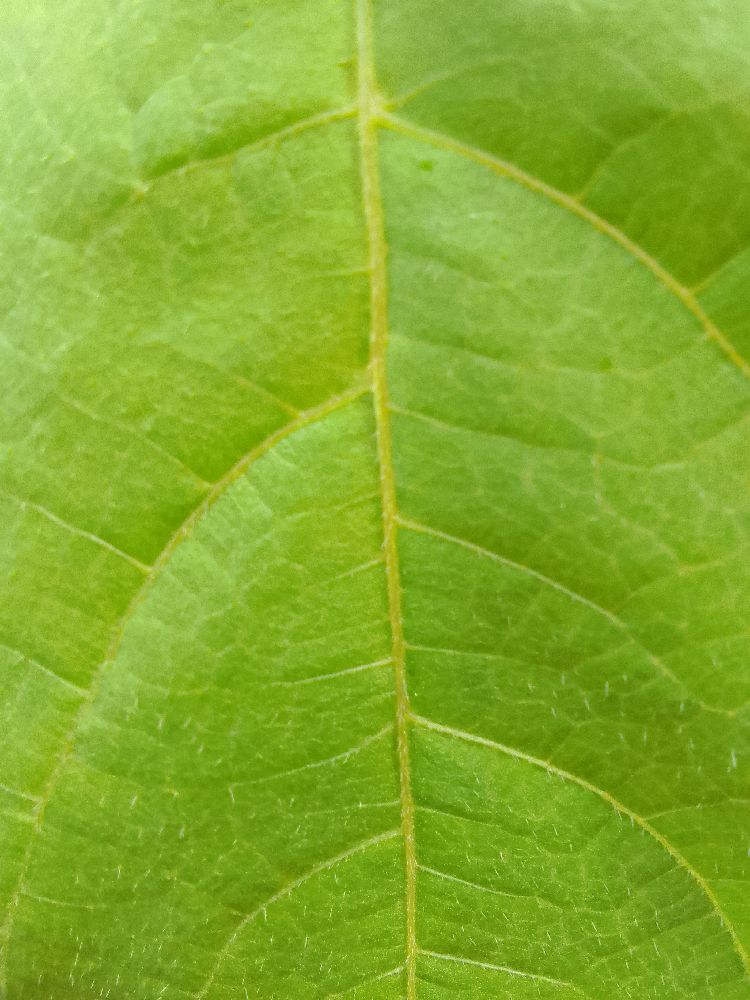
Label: healthy